Vehicle registration plates of Italy

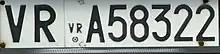
1985-1994 Italian rear car number plate. VR is the provincial code of Verona.

In 1927, during the Fascist regime, the Kingdom of Italy changed the number plates to a black metallic background with white digits and introduced a new two-letter provincial code for all provinces (except for Rome, which has since then been allowed to keep the full name on registration plates and the unofficial code RM in documents for practical purposes).